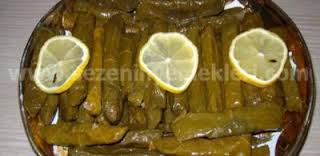
Yemek: yaprak_sarma